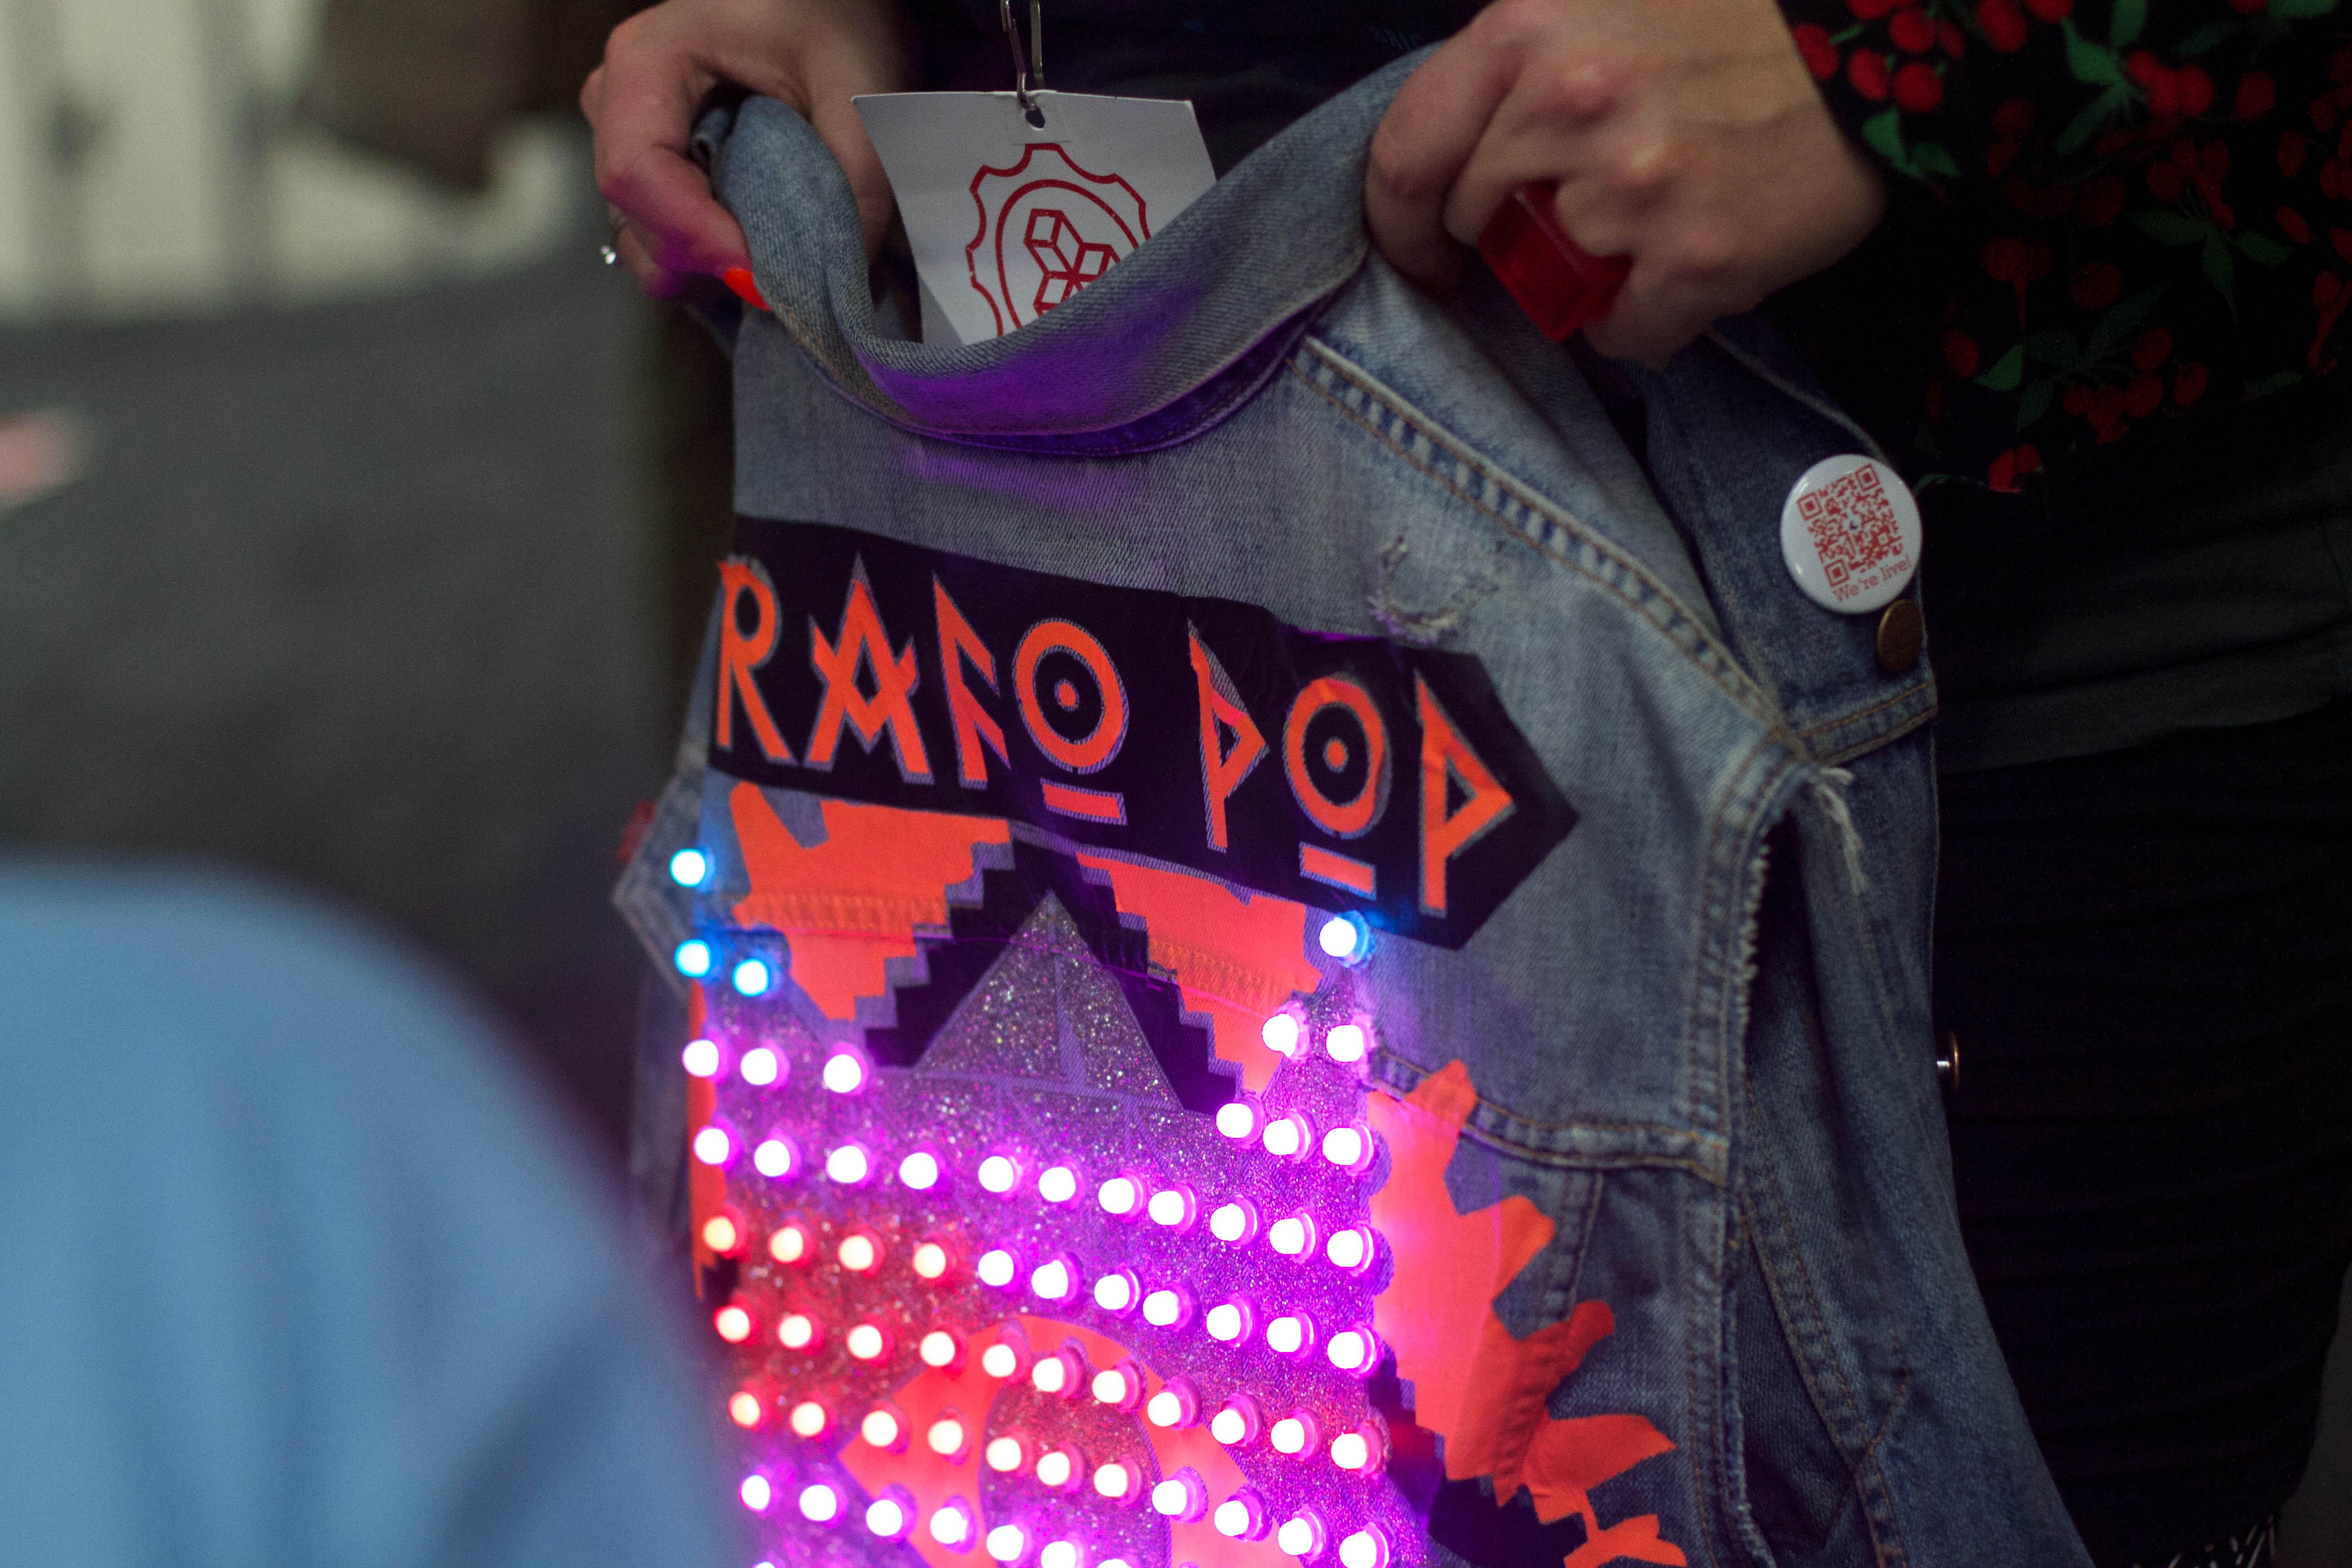
clothing, mozfest